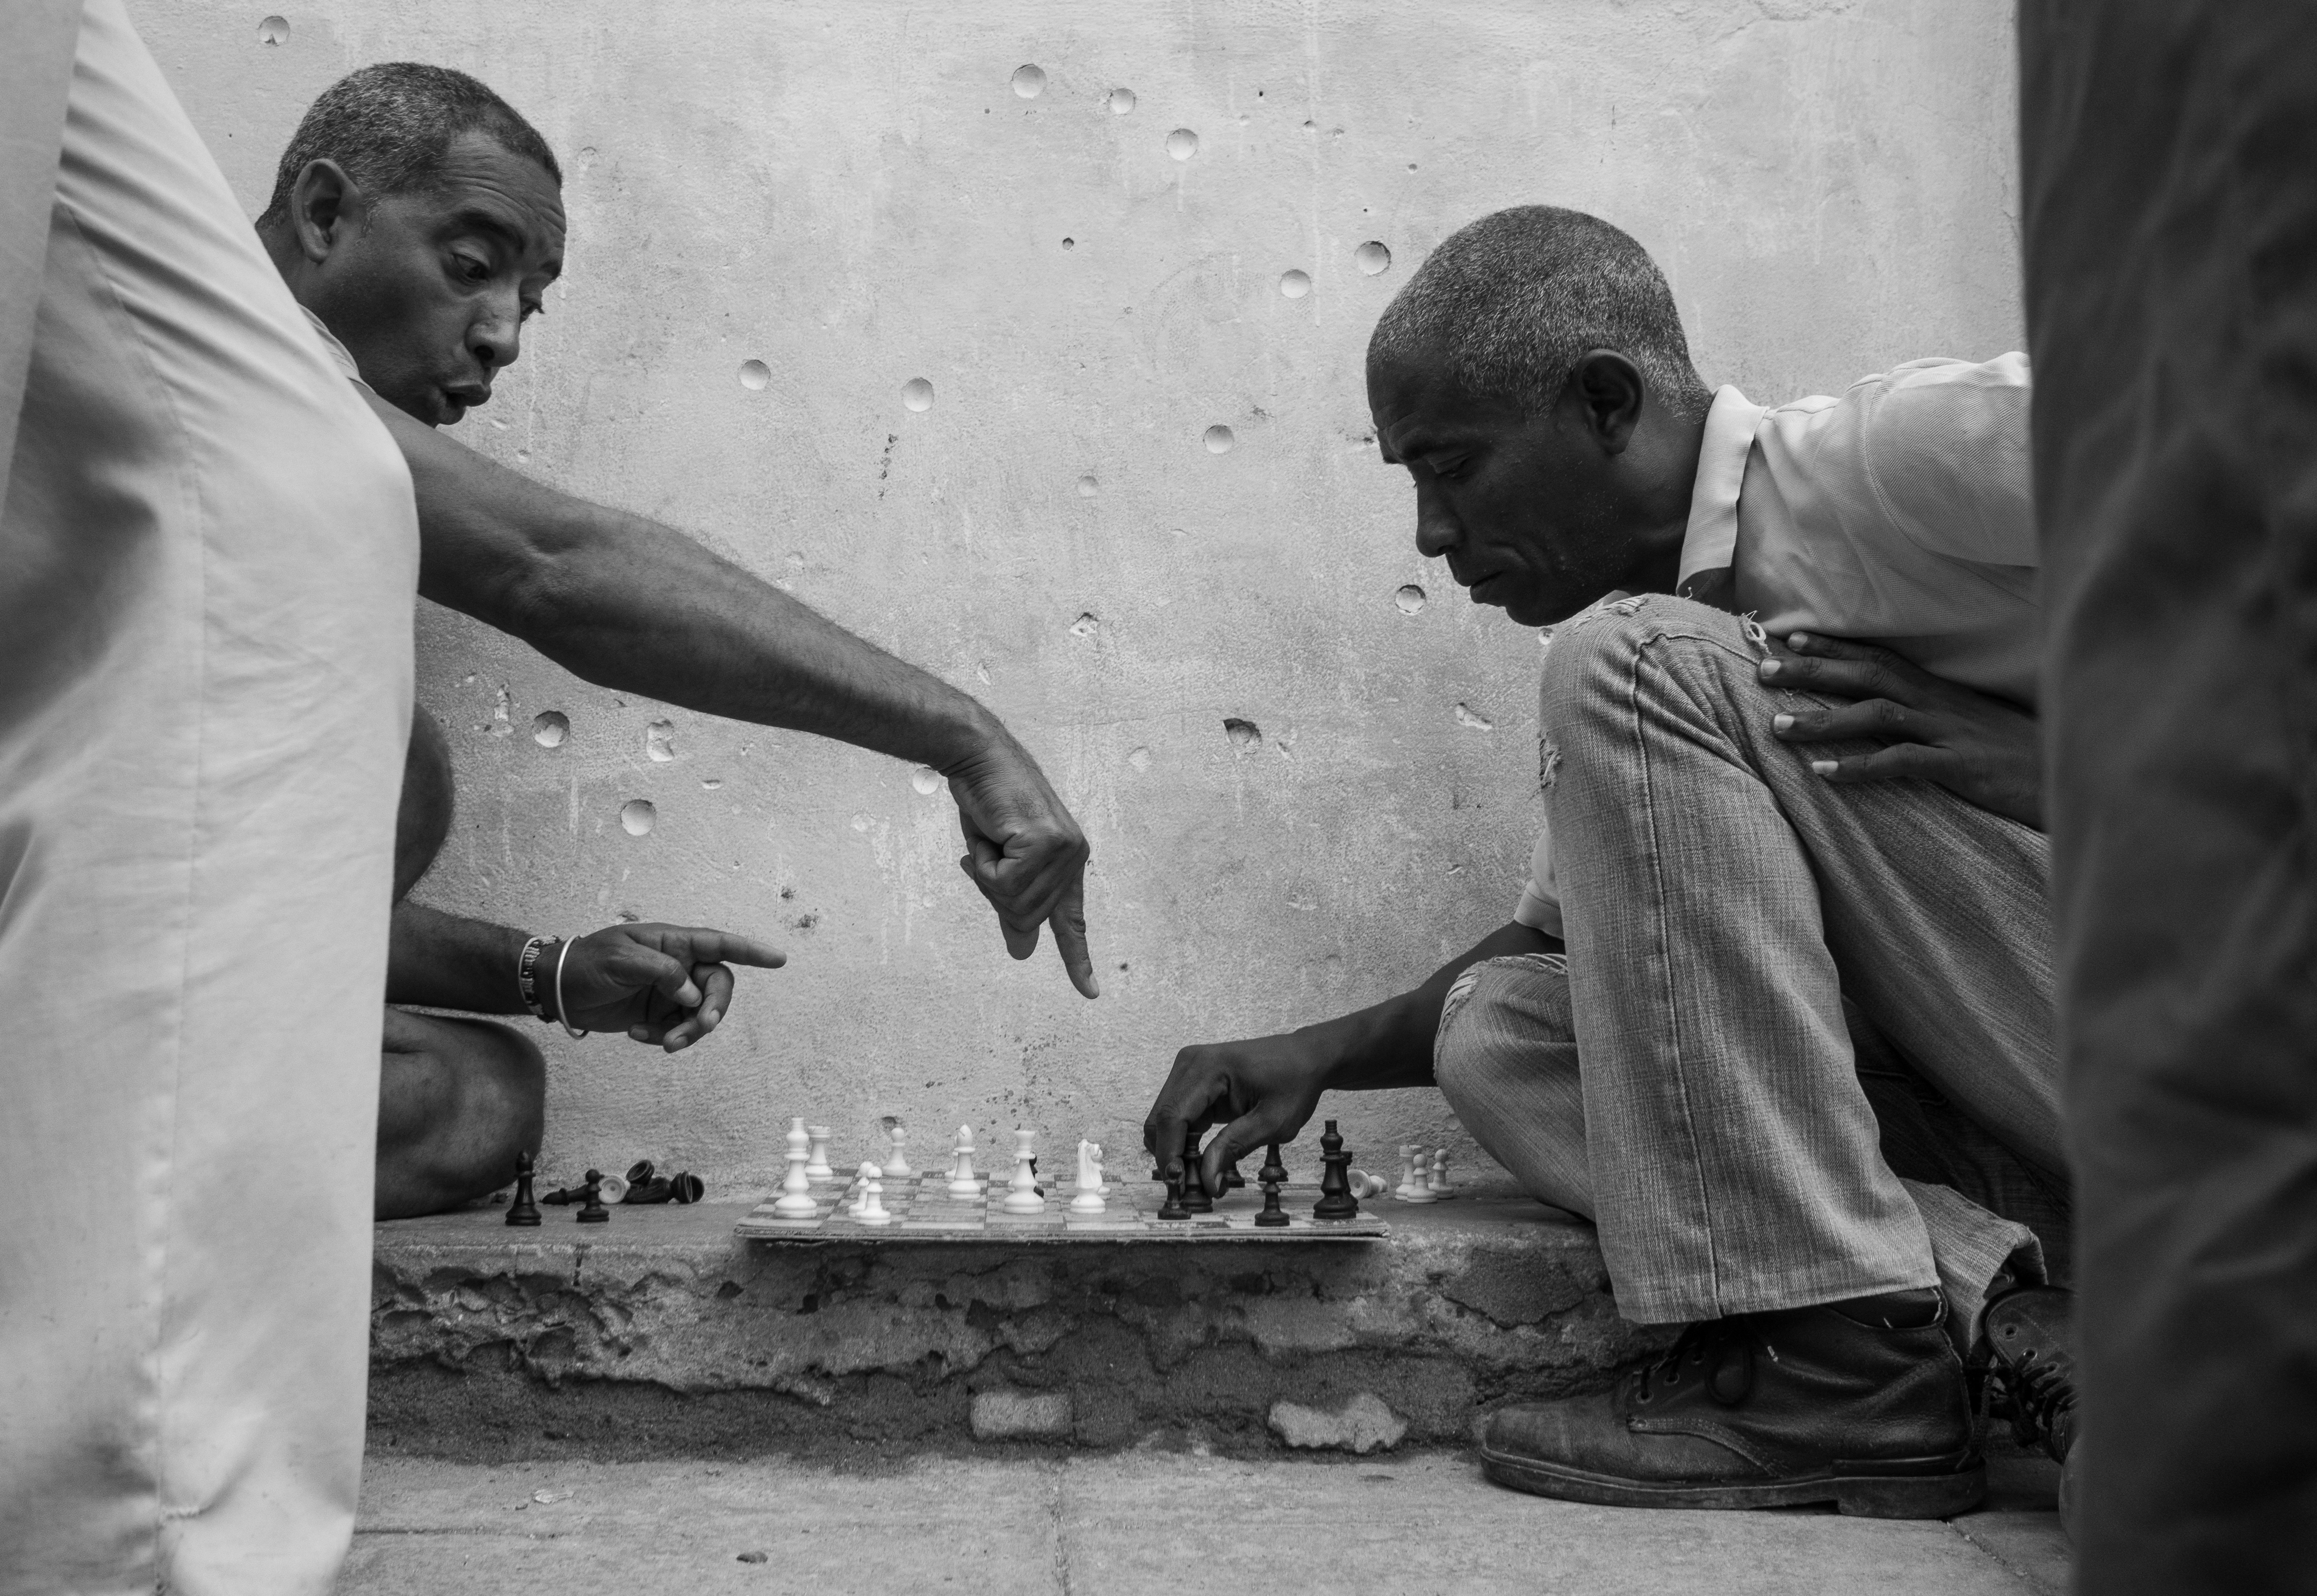
man, person, black and white, white, street, photography, ebook, male, statue, training, child, black, monochrome, streetphotography, flickr, thomas, video, temple, olympus, photograph, omd, fuji, leica, monochrom, leuthard, hcb, thomasleuthard, laborer, monochrome photography, human positions